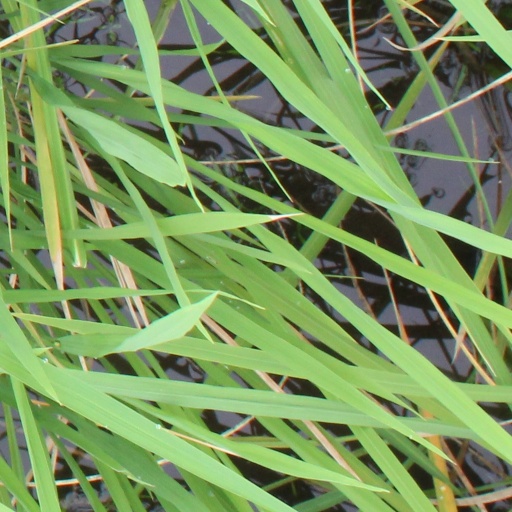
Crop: rice